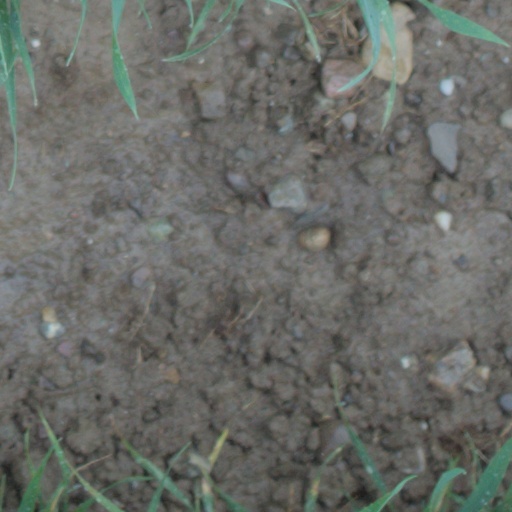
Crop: wheat